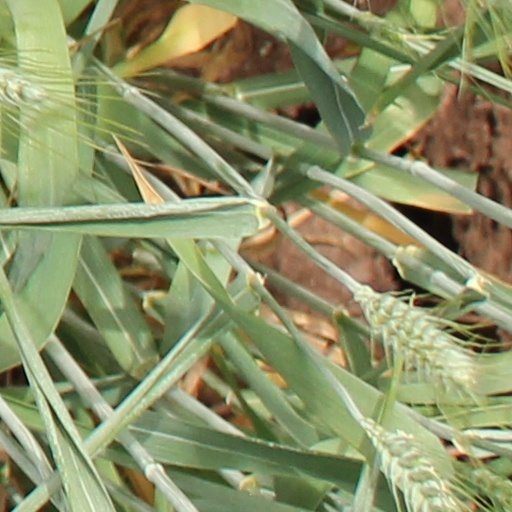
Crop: wheat